Fatih Ceylan

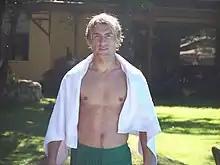
Fatih Ceylan in 2004

Fatih Ceylan (born 25 November 1980) is a Turkish professional footballer who last played as a left winger for 1. CfR Pforzheim.